Albrecht Altdorfer

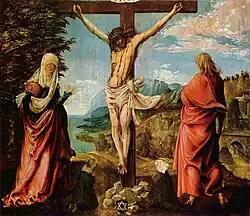
A "Crucifixion" (unusually set on the banks of a large river) by Altdorfer, c. 1512

His rather atypical "Battle of Issus" (or of "Alexander") of 1529 was commissioned by William IV, Duke of Bavaria as part of a series of eight historical battle scenes destined to hang in the Residenz in Munich. Albrecht Altdorfer's depiction of the moment in 333 BCE when Alexander the Great routed Darius III for supremacy in Asia Minor is vast in ambition, sweeping in scope, vivid in imagery, rich in symbols, and obviously heroic—the Iliad of painting, as literary critic Friedrich Schlegel suggested In the painting, a swarming cast of thousands of soldiers surround the central action: Alexander on his white steed, leading two rows of charging cavalrymen, dashes after a fleeing Darius, who looks anxiously over his shoulder from a chariot. The opposing armies are distinguished by the colors of their uniforms: Darius' army in red and Alexander's in blue. The upper half of "The Battle of Alexander" expands with unreal rapidity into an arcing panorama comprehending vast coiling tracts of globe and sky. The victory also lies on the planar surface; The sun outshone the moon just as the Imperial and allied army successfully repel the Turks.